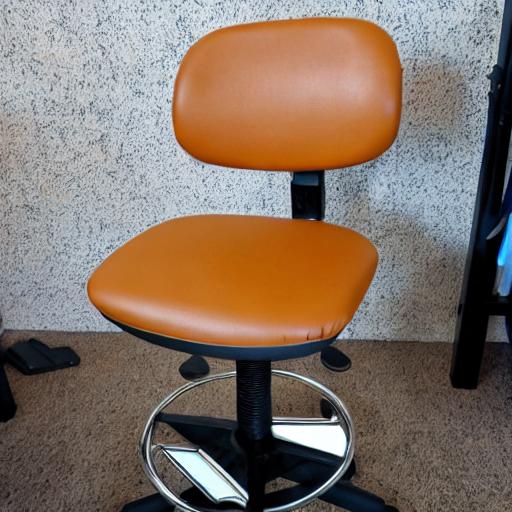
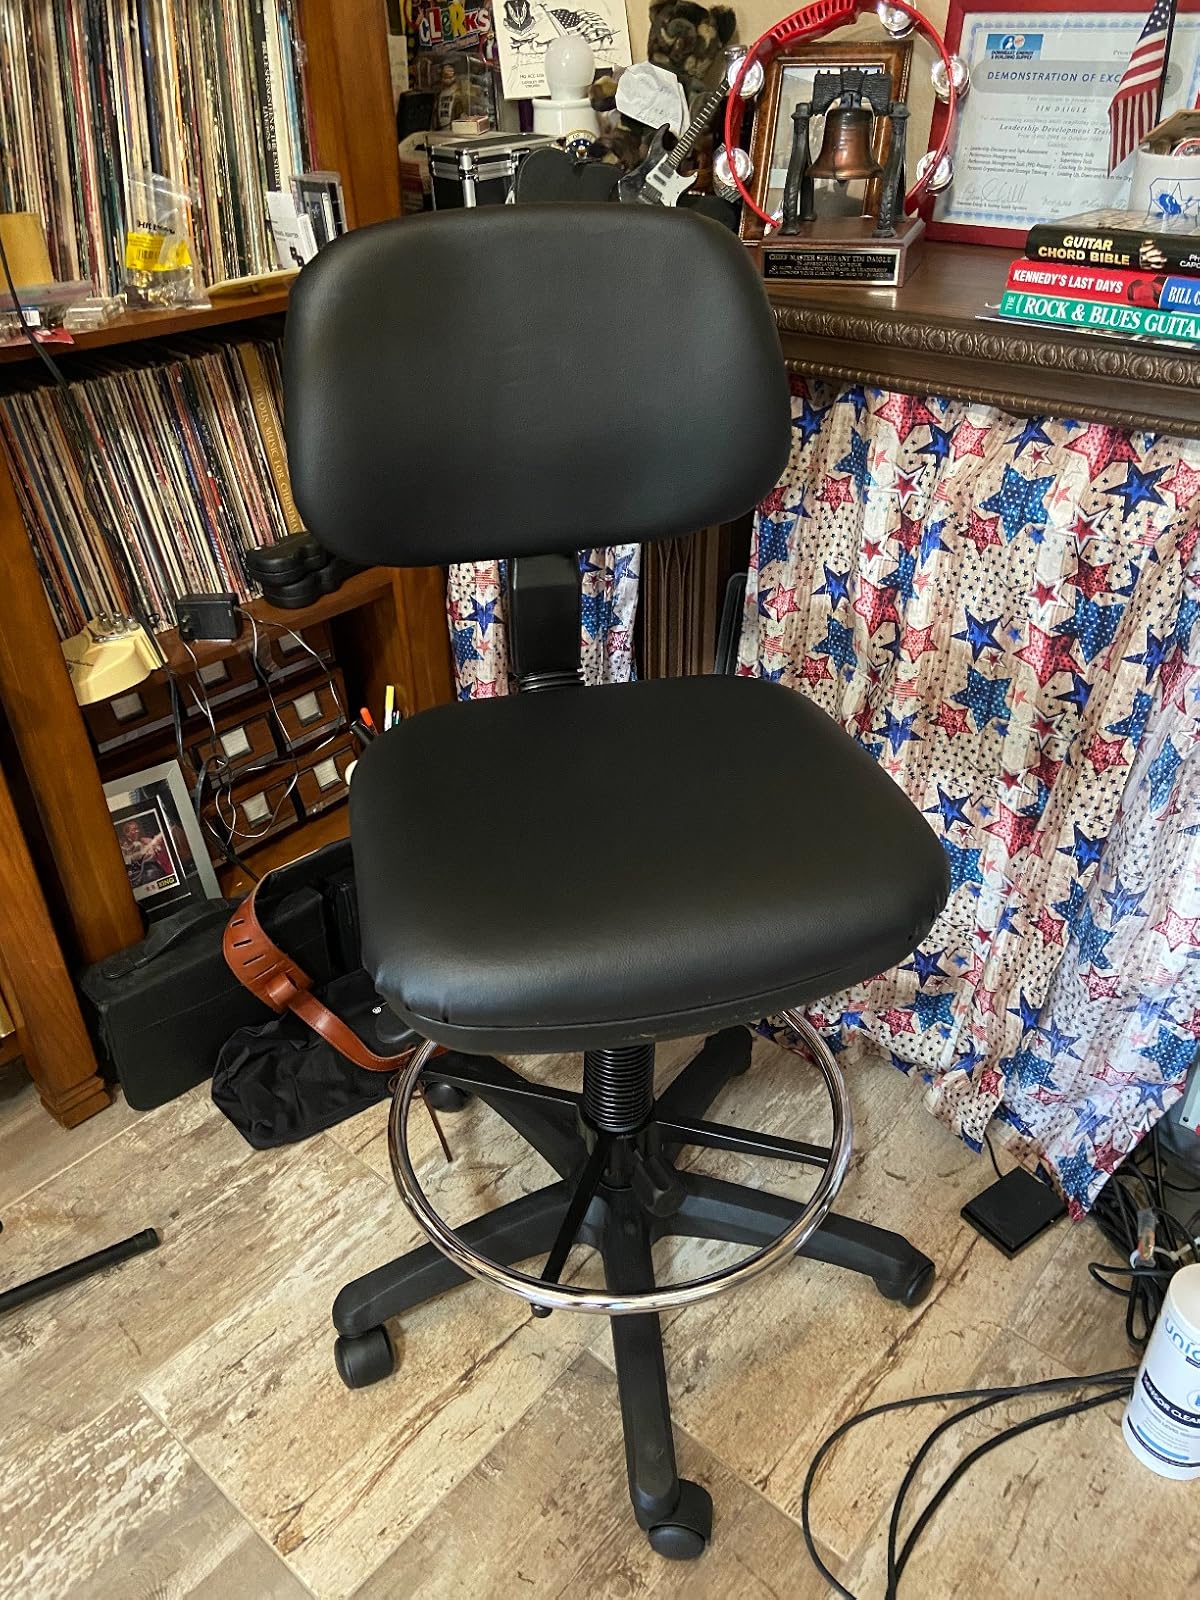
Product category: items_chair
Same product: no